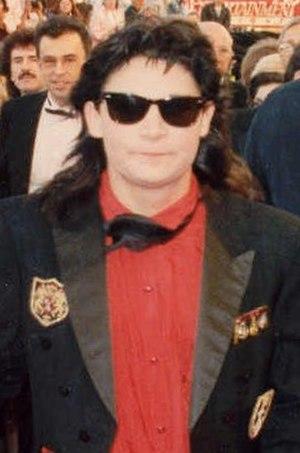
Corey Feldman est un acteur, producteur, réalisateur, chanteur et compositeur américain né le 16 juillet 1971 à Los Angeles. Populaire pendant son adolescence dans les années 1980, certains déboires l'ont fait tomber dans l'oubli mais il reste célèbre pour son apparition dans Gremlins et ses rôles dans Les Goonies ou Stand By Me.